Dustin Fletcher

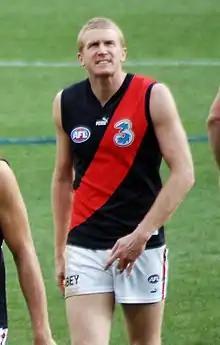
Fletcher in August 2007

Dustin Andrew Fletcher (born 7 May 1975) is a former professional Australian rules footballer who played his entire 23-season career for the Essendon Football Club in the Australian Football League (AFL). He is widely acknowledged as one of the finest defenders in the history of the league.